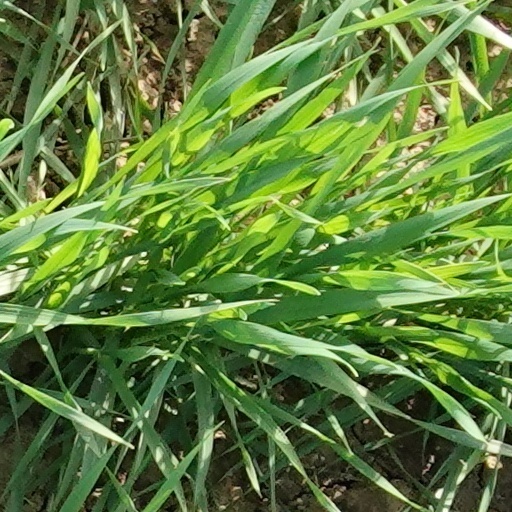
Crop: wheat